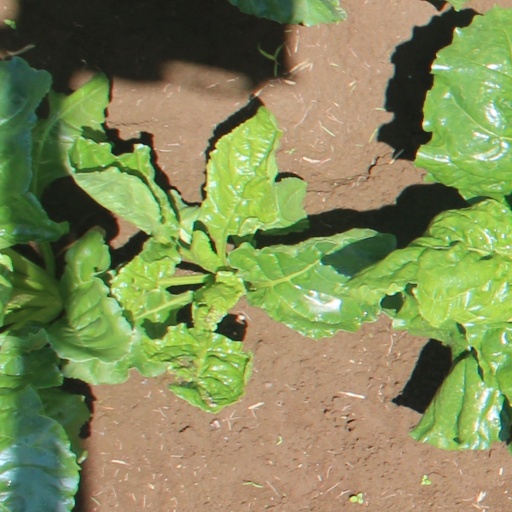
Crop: sugar beet